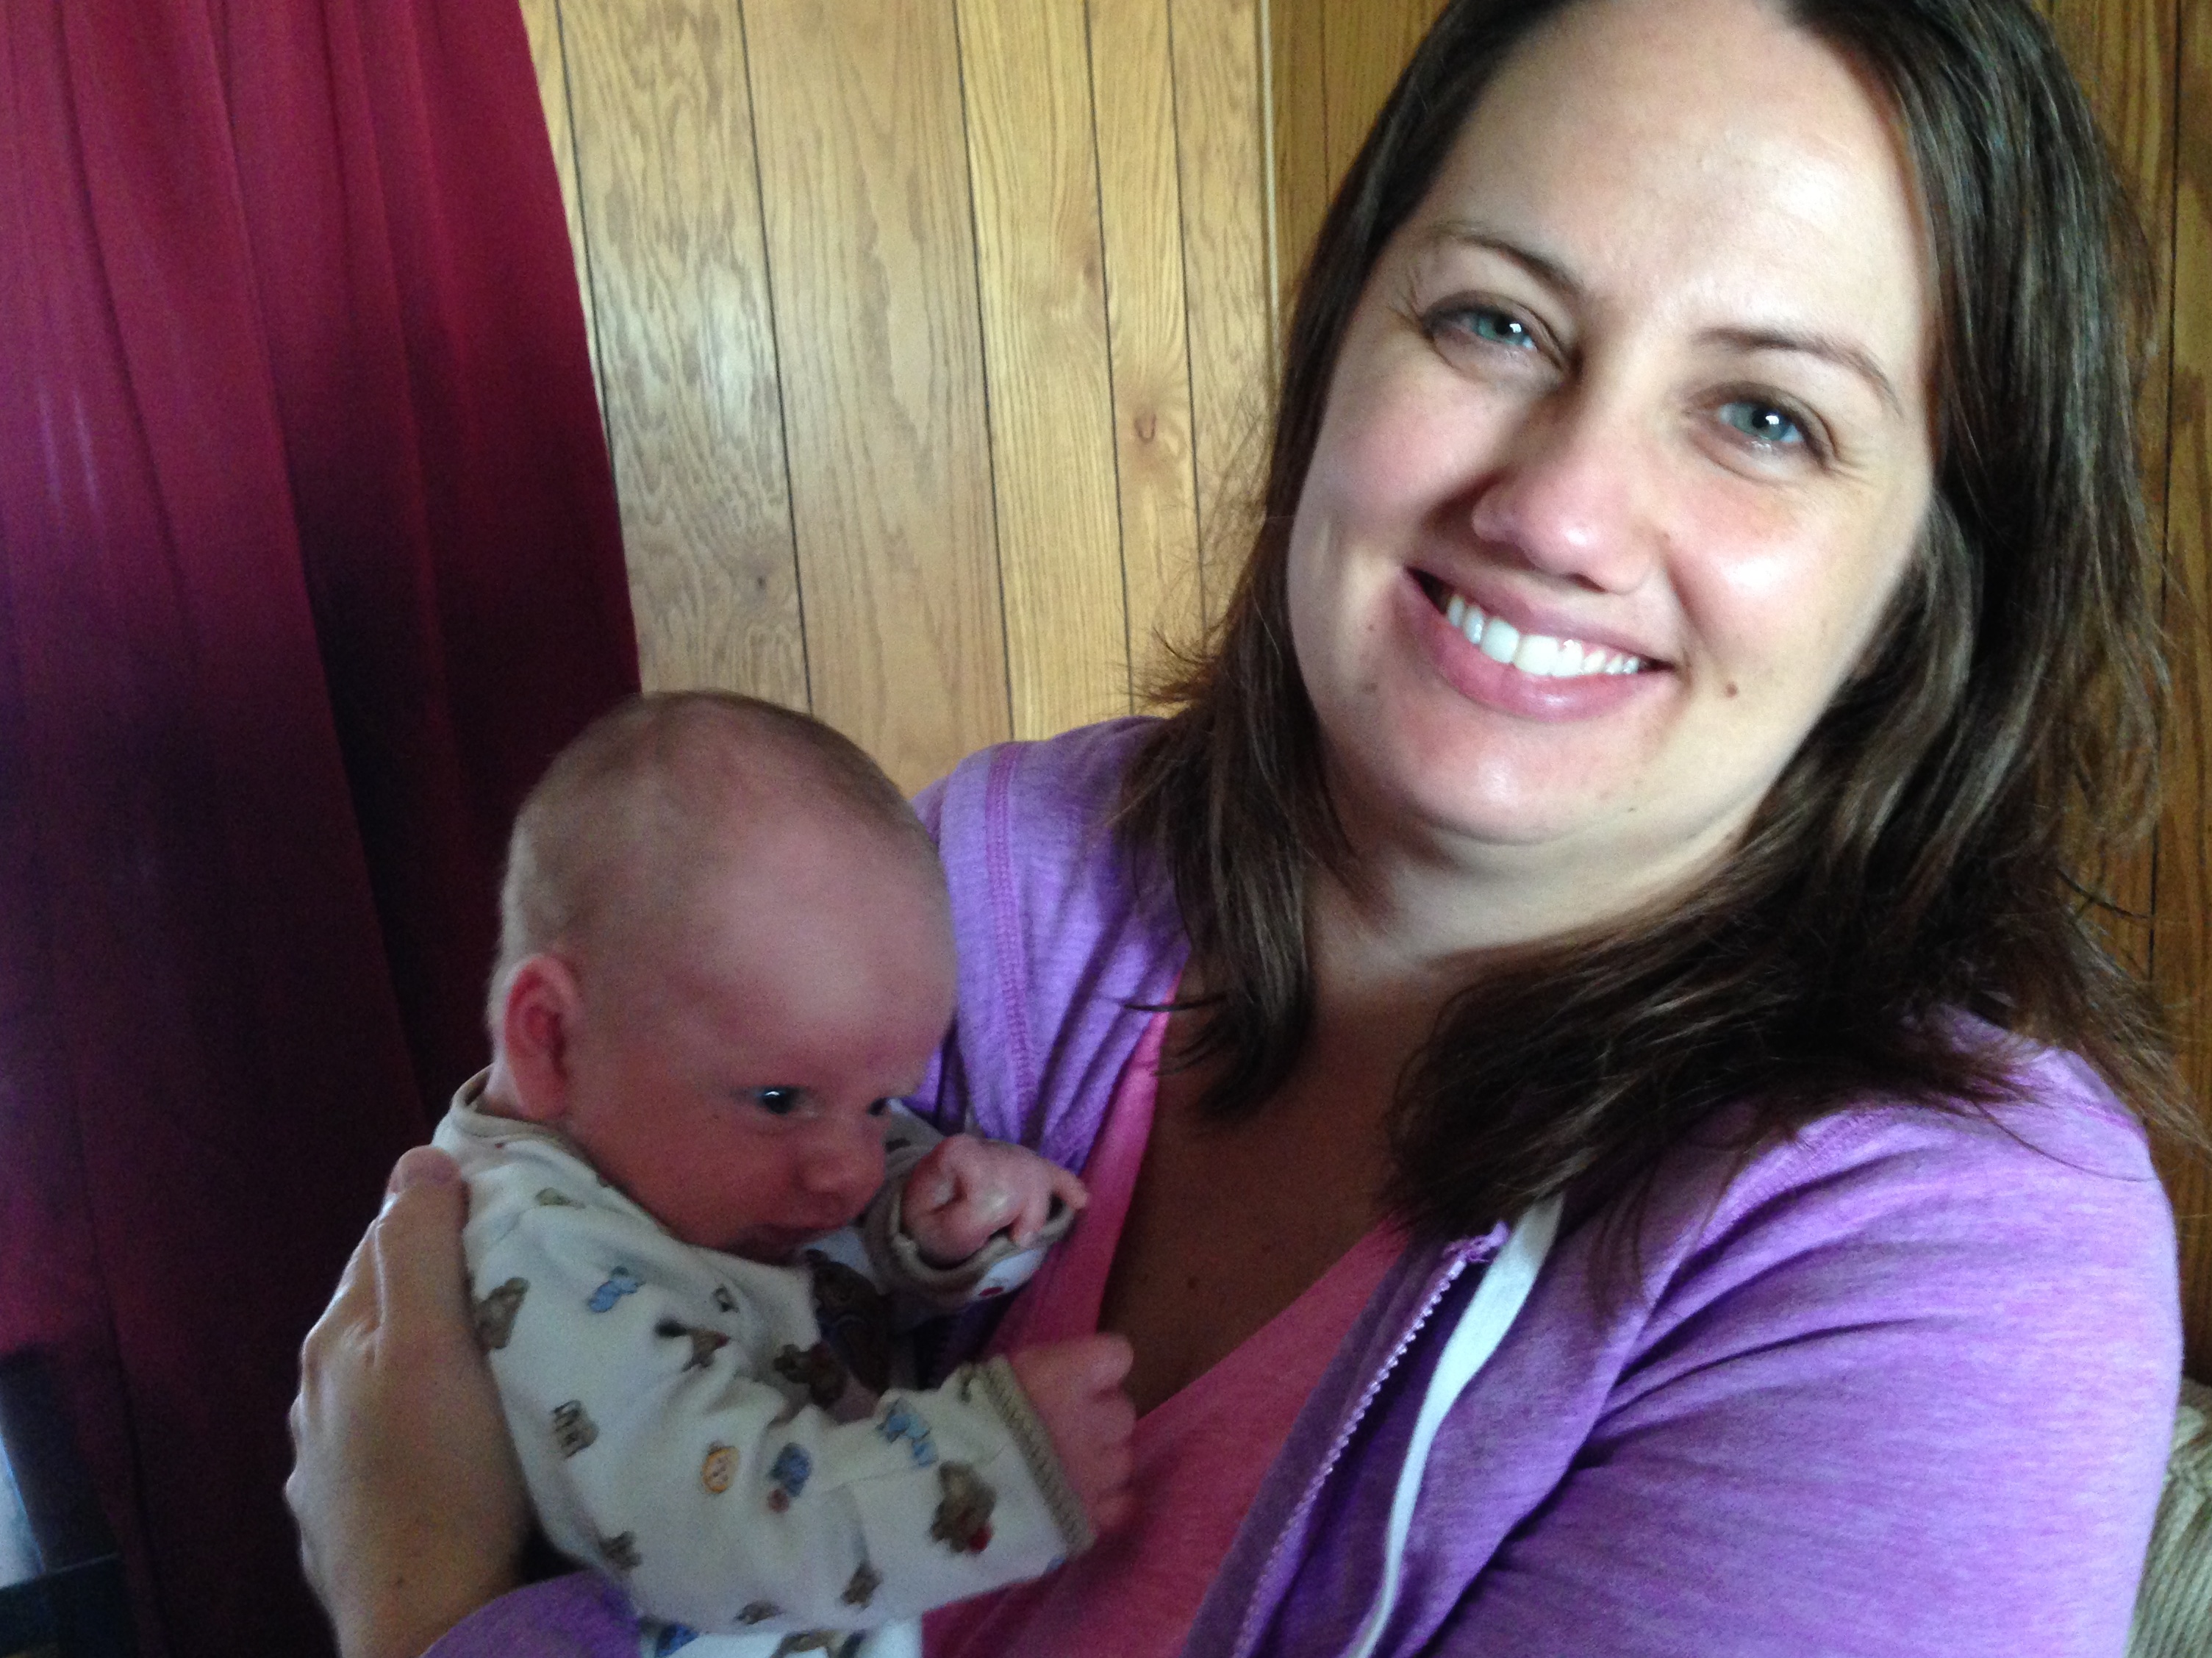
person, people, woman, child, facial expression, smile, family, mother, infant, eye, organ, grandparent